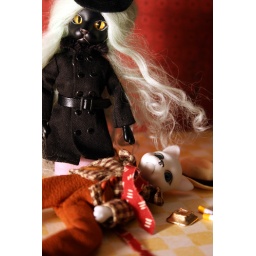
Elfdoll black Catsy Girl and white Catsy Boy in a Nero Wolfe mystery setting